Minden United States Post Office

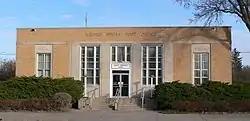
The building in 2009

The Minden United States Post Office is a historic building in Minden, Nebraska. It was built in 1936–1937, and designed in the Modernistic style by architect William E. L. Bunn. Inside, there is a Works Progress Administration mural in memory of 1848 Fort Kearny, completed in 1939 by artist William E. L. Bunn. The building was listed on the National Register of Historic Places in 1992 as U.S. Post Office-Minden.